Tintin in America

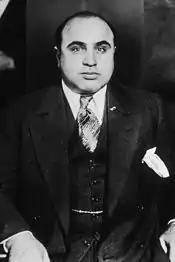
Chicago gangster Al Capone was included as an antagonist in "Tintin in America"

Hergé was also influenced by a special edition of radical anti-conformist magazine ("The Mortar Shell") that was published in October 1930. Devoted to the United States, it contained a variety of photographs that influenced his depiction of the country. Hergé used its images of skyscrapers as a basis for his depiction of Chicago and adopted its account of Native Americans being evicted from their land when oil was discovered there. He was particularly interested in the articles in the magazine written by a reporter Claude Blanchard, who had recently traveled the U.S. He reported on the situation in Chicago and New York City and met with Native Americans in New Mexico. Blanchard's article discussed the gangster George Moran, whom literary critic Jean-Marie Apostolidès believed provided the basis for the character Bobby Smiles.